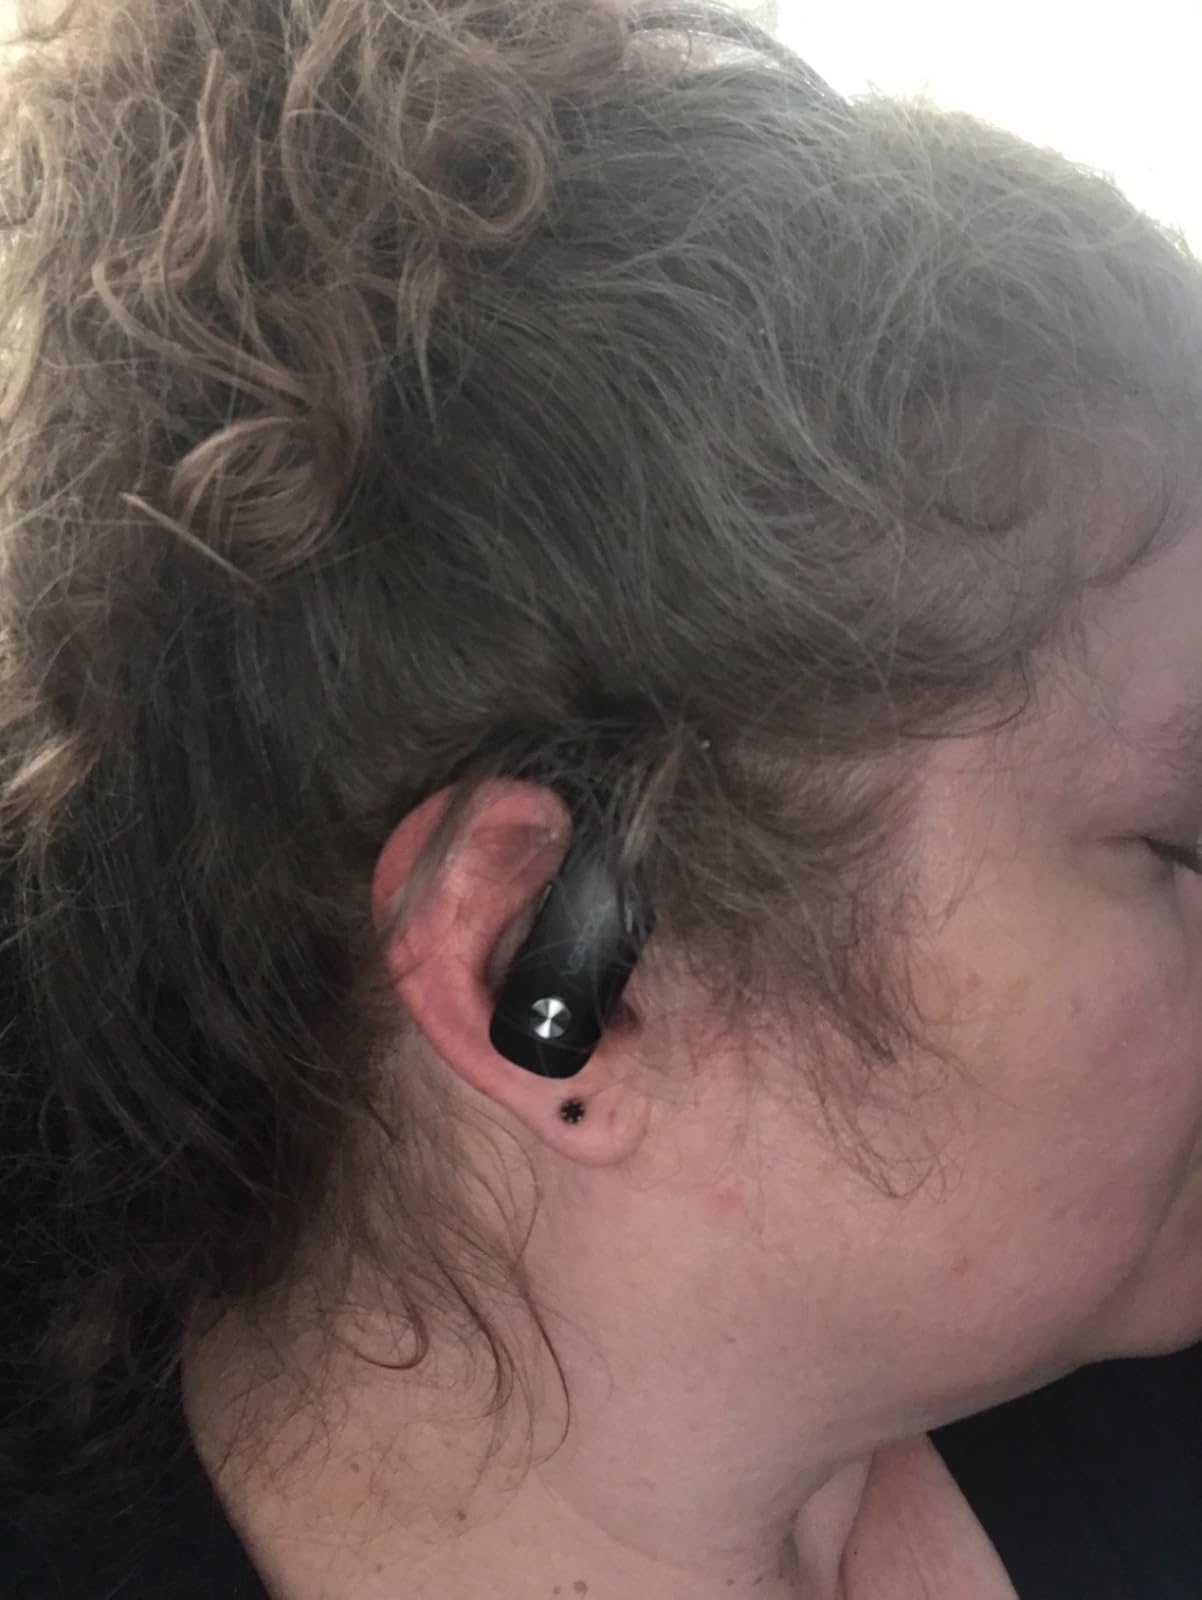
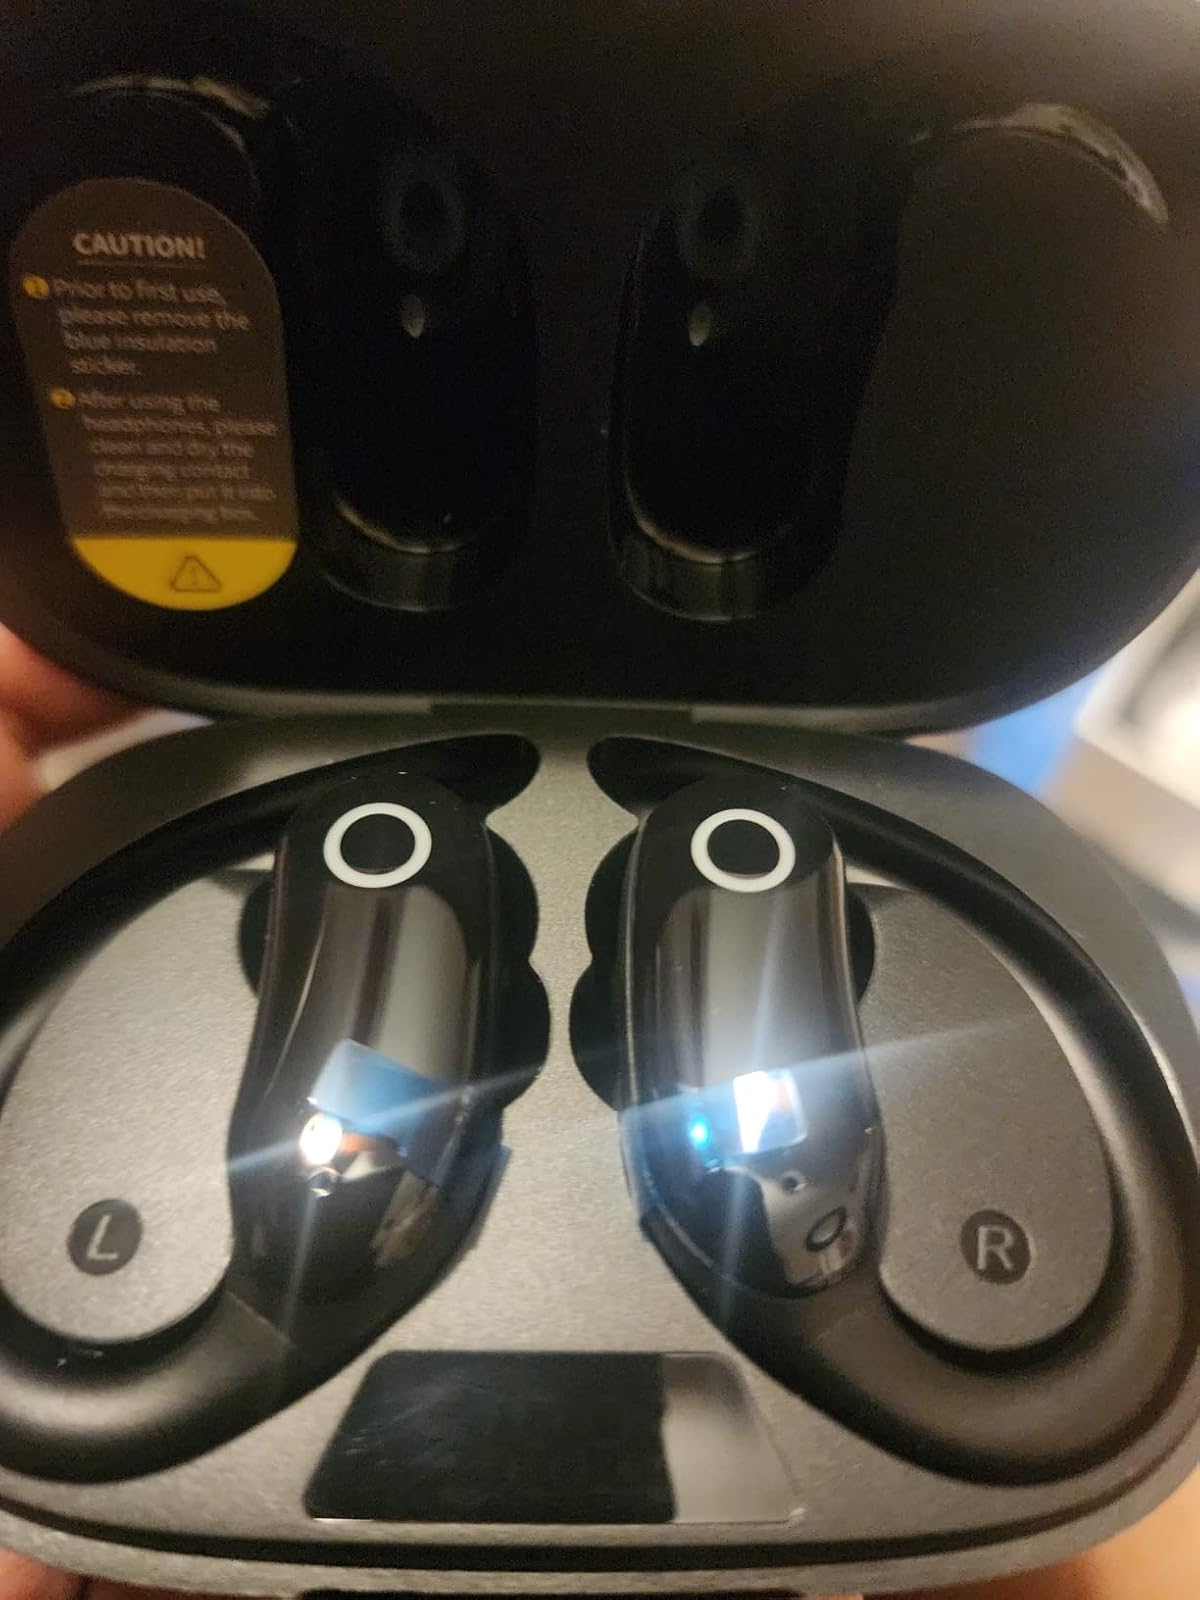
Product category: earbuds
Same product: no